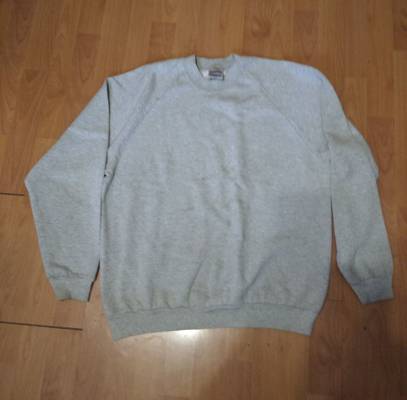
Waste category: clothes